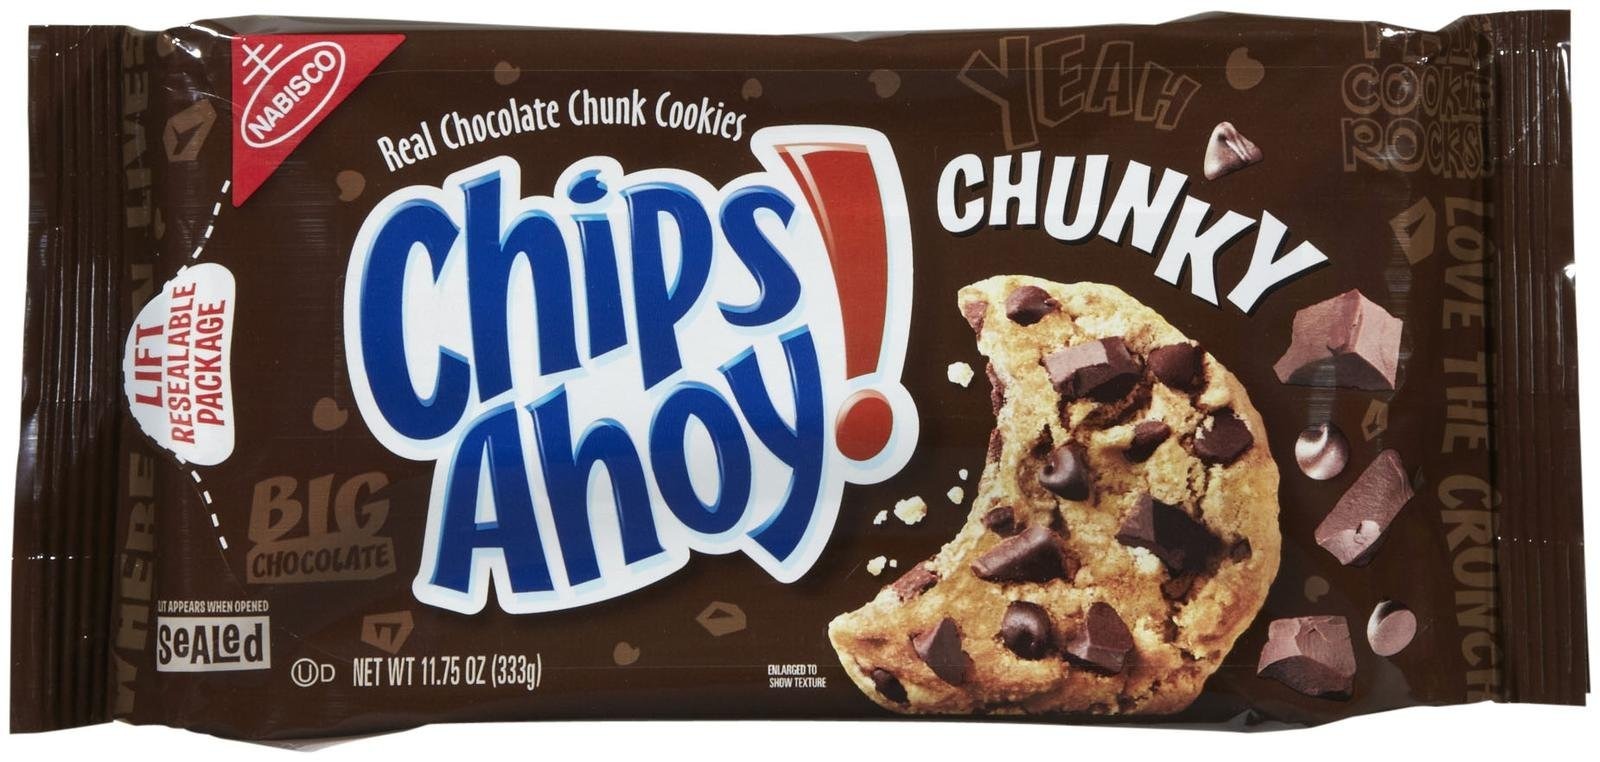
Item Name: Chips Ahoy! Chocolate Chip Cookies, Chunky, 11.75 Ounce Package (Pack of 2)
Bullet Point 1: Chocolate Chip Cookies: Contains chocolate chips for a delicious chocolate flavor
Bullet Point 2: Crunchy Texture: Cookies have a crunchy texture that makes them fun to eat
Bullet Point 3: Ounce Package: Contains 23.5 ounces of cookies for sharing or enjoying alone
Bullet Point 4: Individually Wrapped: Cookies are individually wrapped for freshness and convenience
Bullet Point 5: Perfect for Gifts: Great gift idea for birthdays, holidays, or special occasions
Value: 23.5
Unit: Ounce

Price: 3.99